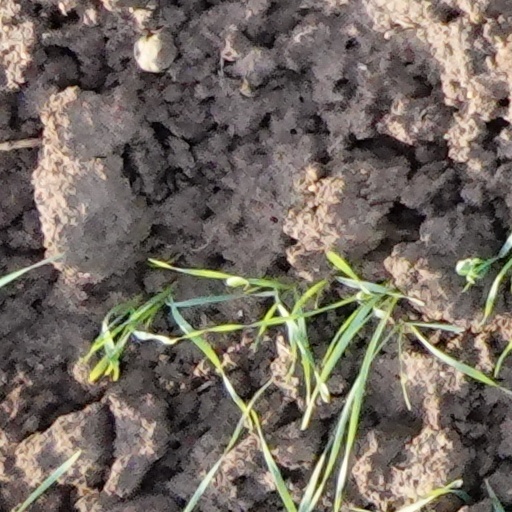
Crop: wheat